Evan Hall

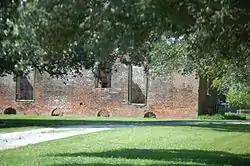
The remaining slave cabin in 2012

Evan Hall is a former sugarcane plantation in Donaldsonville, Louisiana, U.S. It was established for the production of sugar by Evan Jones, a merchant and politician, by 1807.